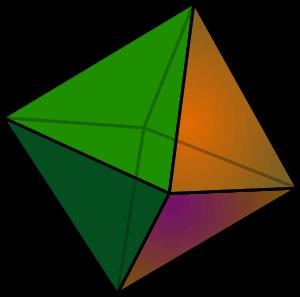
Une liaison à quatre centres et deux électrons, abrégée en liaison 4c-2e, désigne un type de liaison chimique dans laquelle quatre atomes se partagent deux électrons pour former une liaison, ce qui est inhabituel car les liaisons chimiques sont d'ordinaire constituées de deux électrons partagés entre deux atomes. On suppose l'existence de ce type de liaison dans certains agrégats atomiques, ou clusters.
La fleur de vie est une figure géométrique composée d'une juxtaposition de plusieurs cercles égaux, reliés centre-à-centre. Cette figure, utilisée comme un motif décoratif depuis des temps immémoriaux, forme un modèle semblable à une fleur avec une structure hexagonale symétrique.